2016 GEICO 500

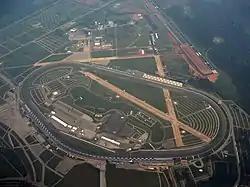
Talladega Superspeedway, the track where the race was held.

Talladega Superspeedway, formerly known as Alabama International Motor Speedway, is a motorsports complex located north of Talladega, Alabama. It is located on the former Anniston Air Force Base in the small city of Lincoln. A tri-oval, the track was constructed in 1969 by the International Speedway Corporation, a business controlled by the France family. Talladega is most known for its steep banking. The track currently hosts NASCAR's Sprint Cup Series, Xfinity Series and Camping World Truck Series. Talladega is the longest NASCAR oval with a length of 2.66-mile-long (4.28 km) tri-oval like the Daytona International Speedway, which is a 2.5-mile-long (4.0 km).